Dušan Pavlović (economist)

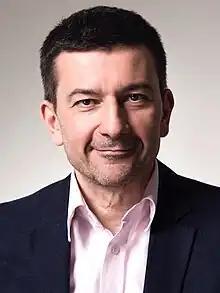
Pavlović in 2017

Dušan Pavlović (born 10 April 1969) is a Serbian political economist, political analyst, author, former politician and active musician. He is a professor at the Faculty of Political Sciences of the University of Belgrade.